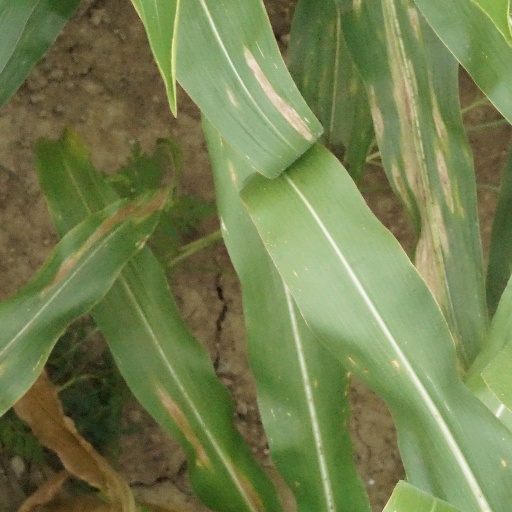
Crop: maize; corn